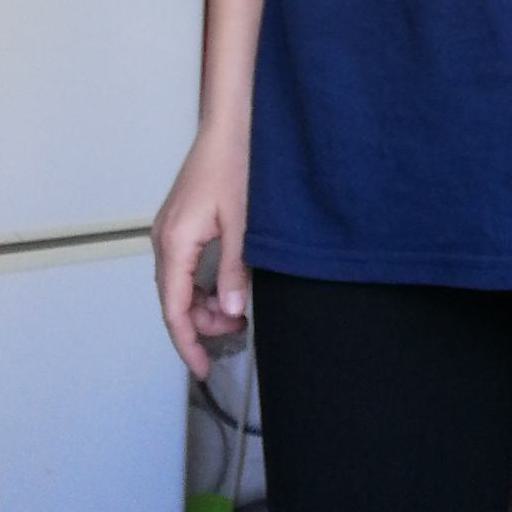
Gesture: no_gesture